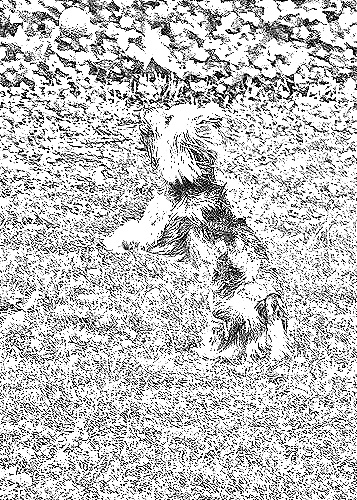
Portrait style: Sketch Portrait